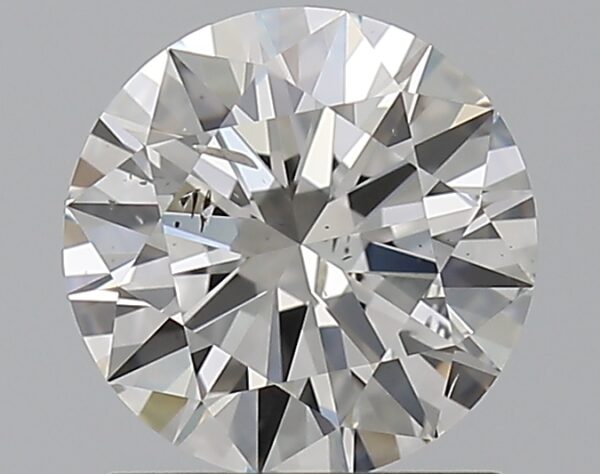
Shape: round
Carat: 1
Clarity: SI2
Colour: F
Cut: EX
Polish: EX
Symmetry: EX
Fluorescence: ST
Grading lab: GIA
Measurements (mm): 6.48 x 6.5 x 3.89